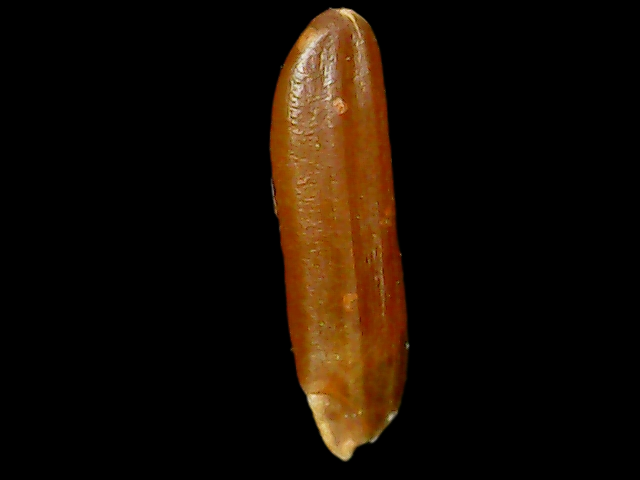
Rice variety: Binadhan20